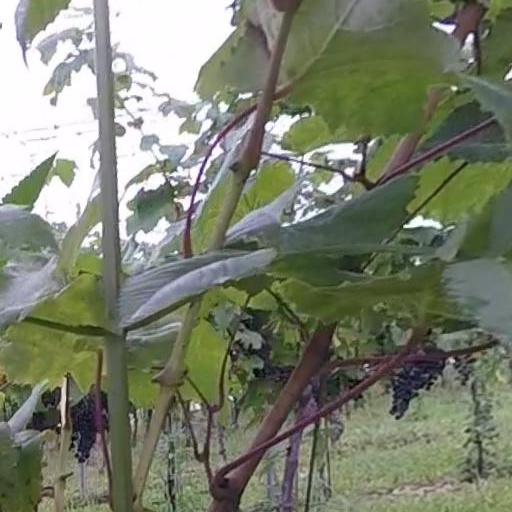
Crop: grape